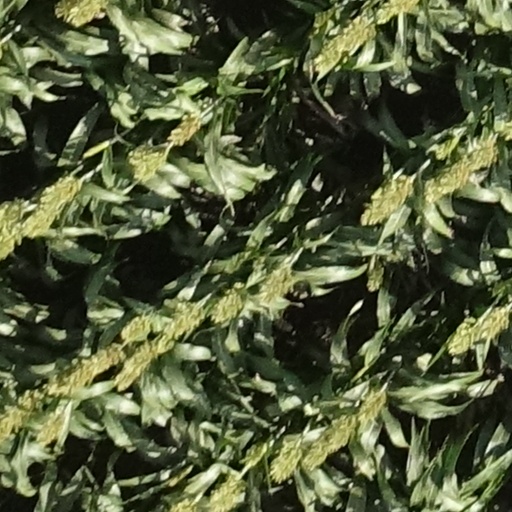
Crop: sorghum